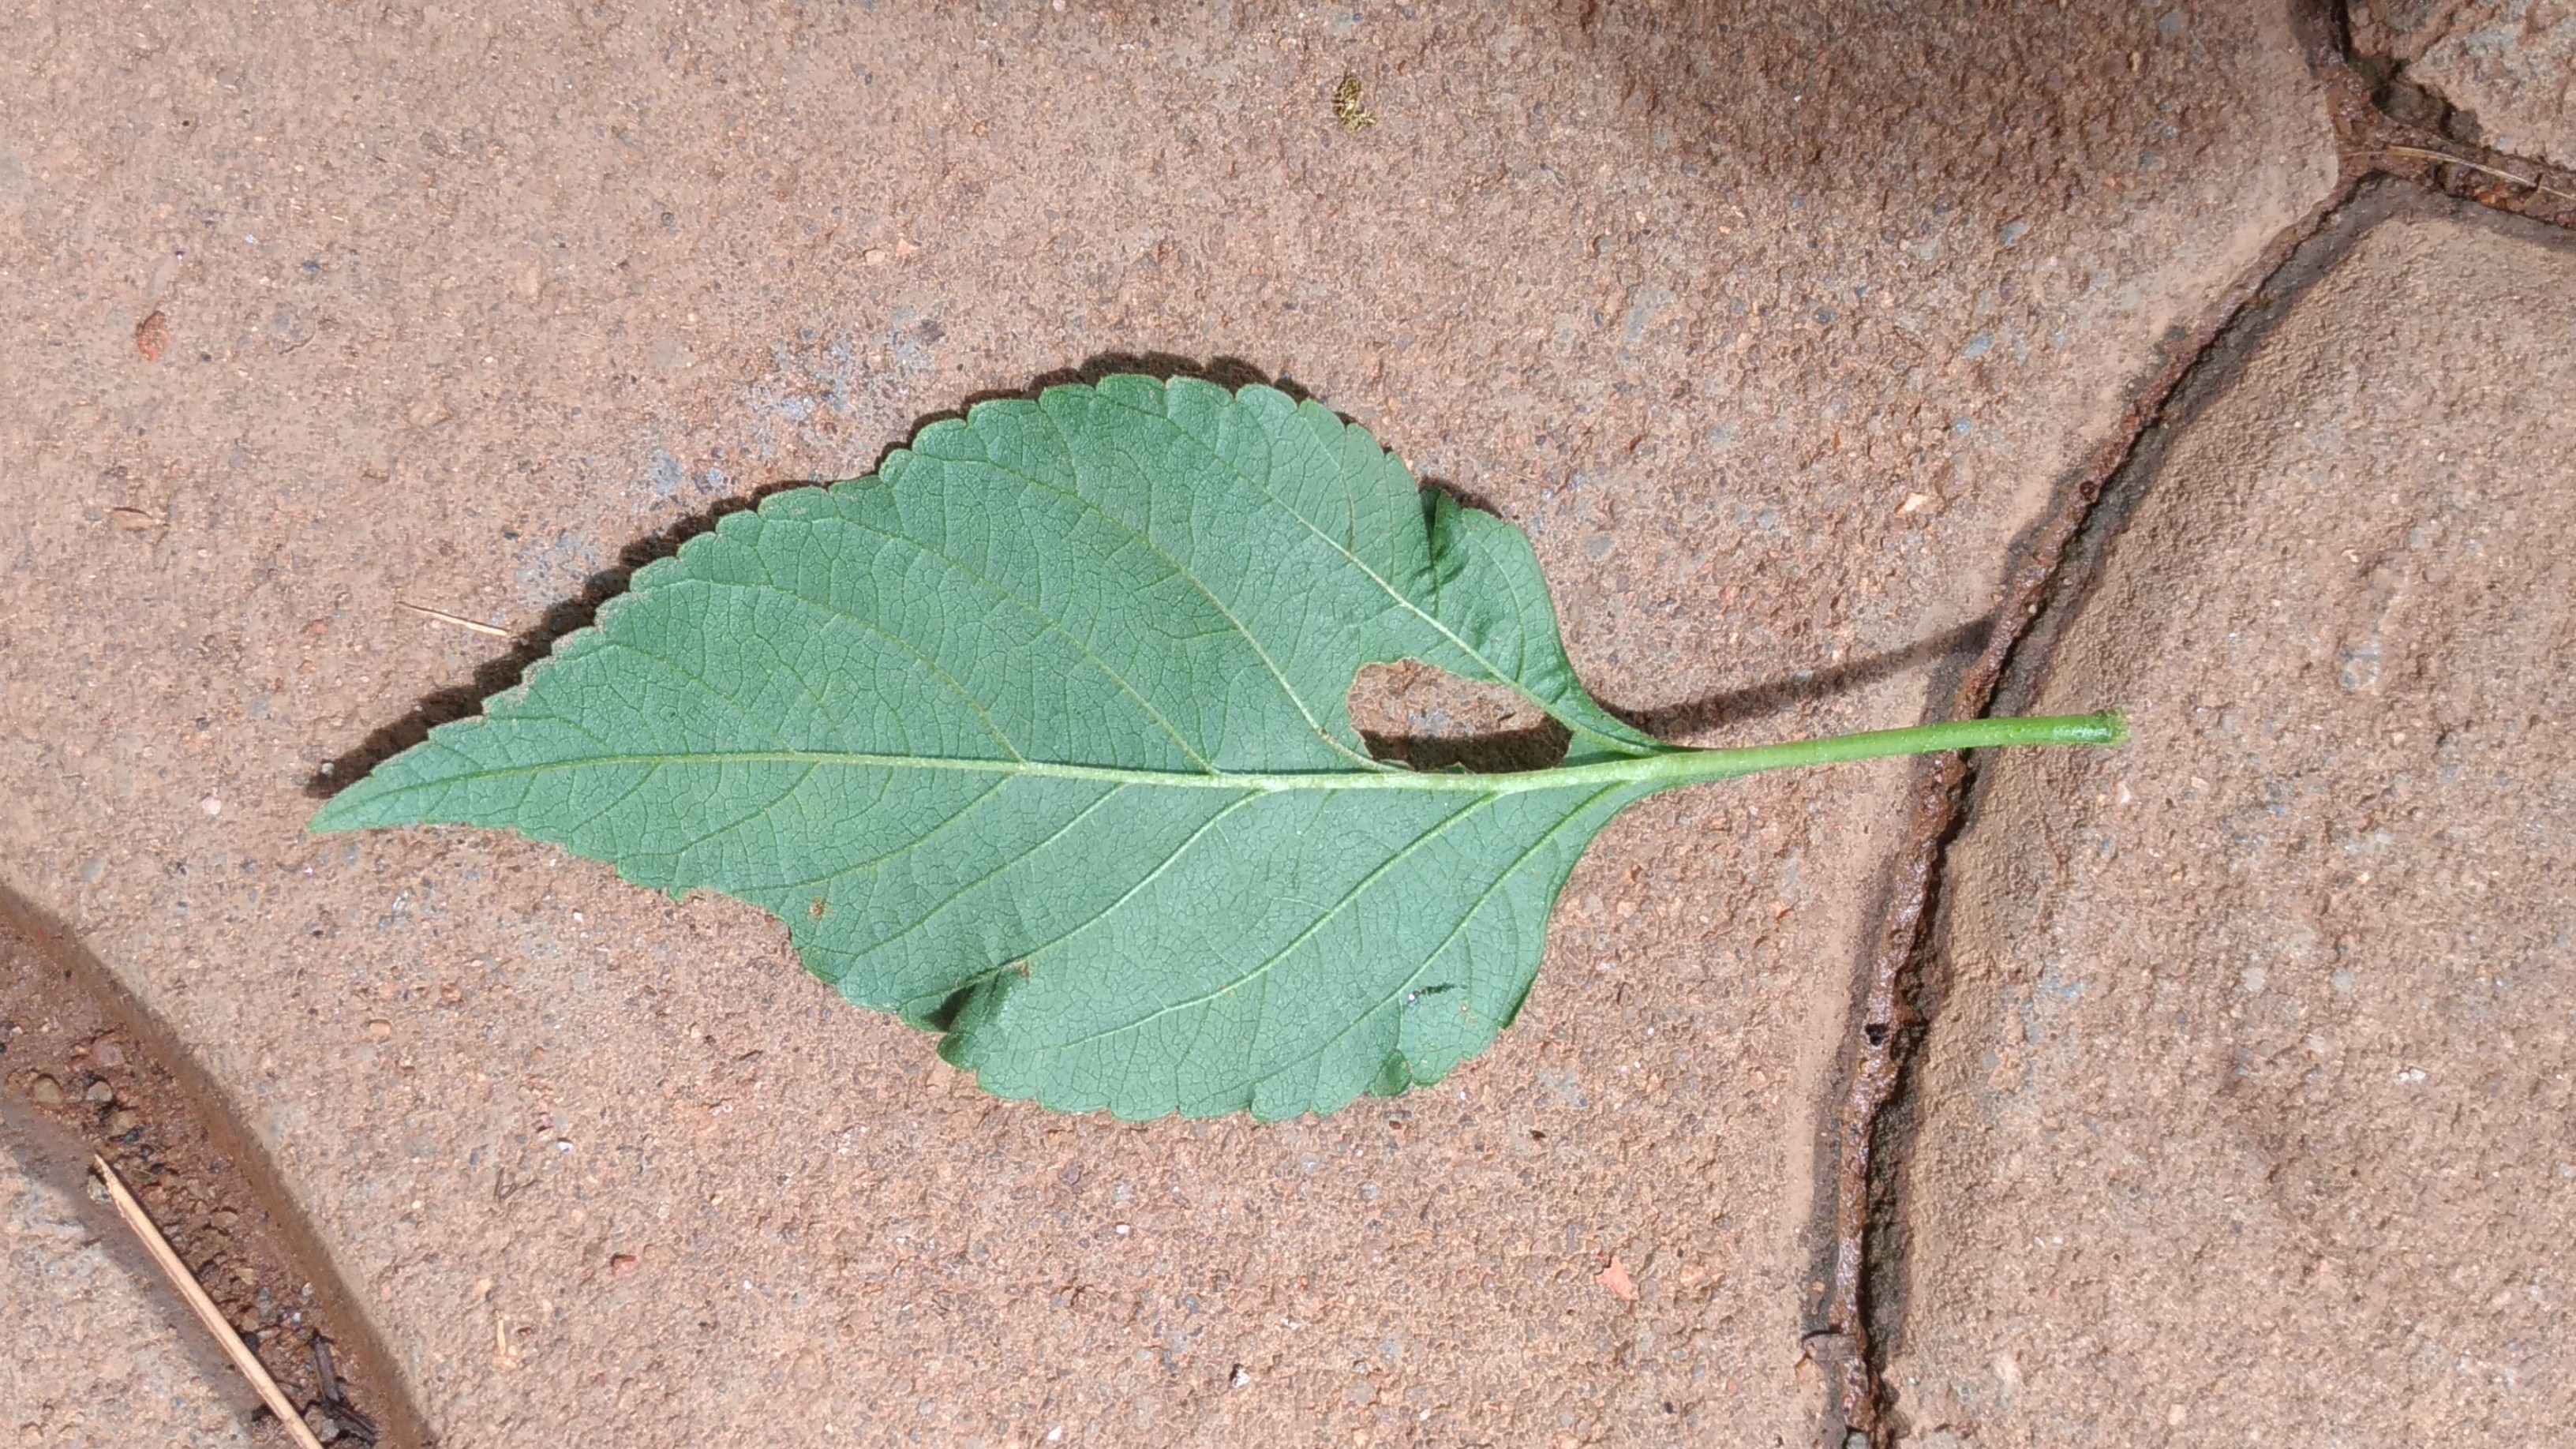
Plant: Lantana